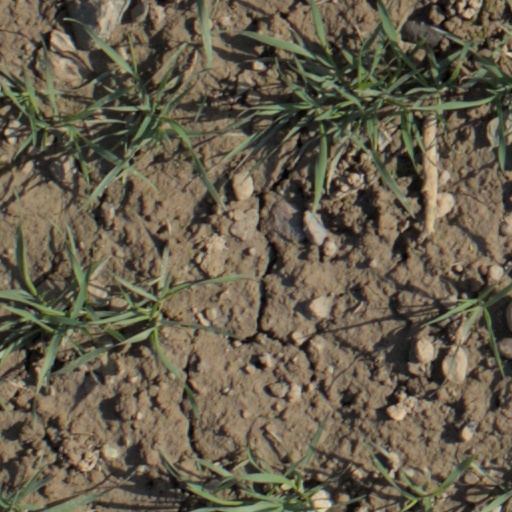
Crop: wheat